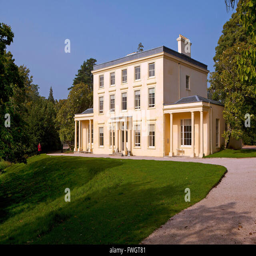
house which novelist bought for £ 6000